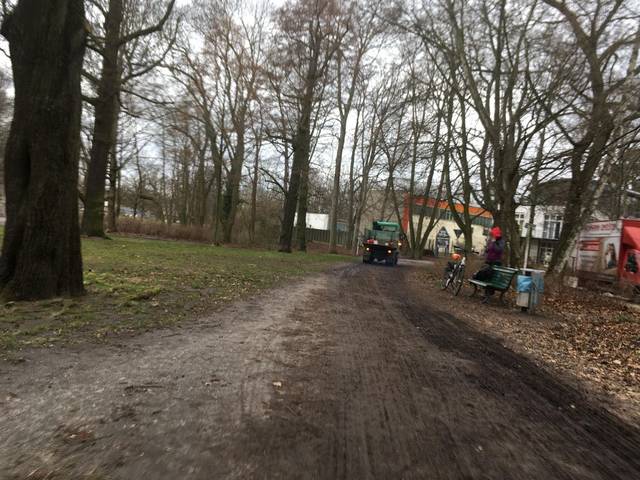
Region: Germany
Coordinates: 52.571, 13.392